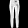
Label: Trouser